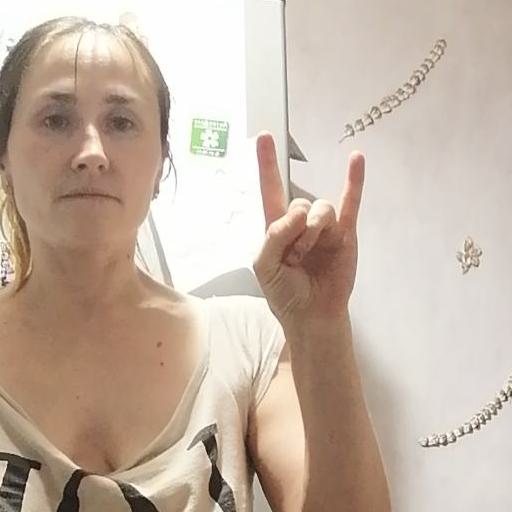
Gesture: rock